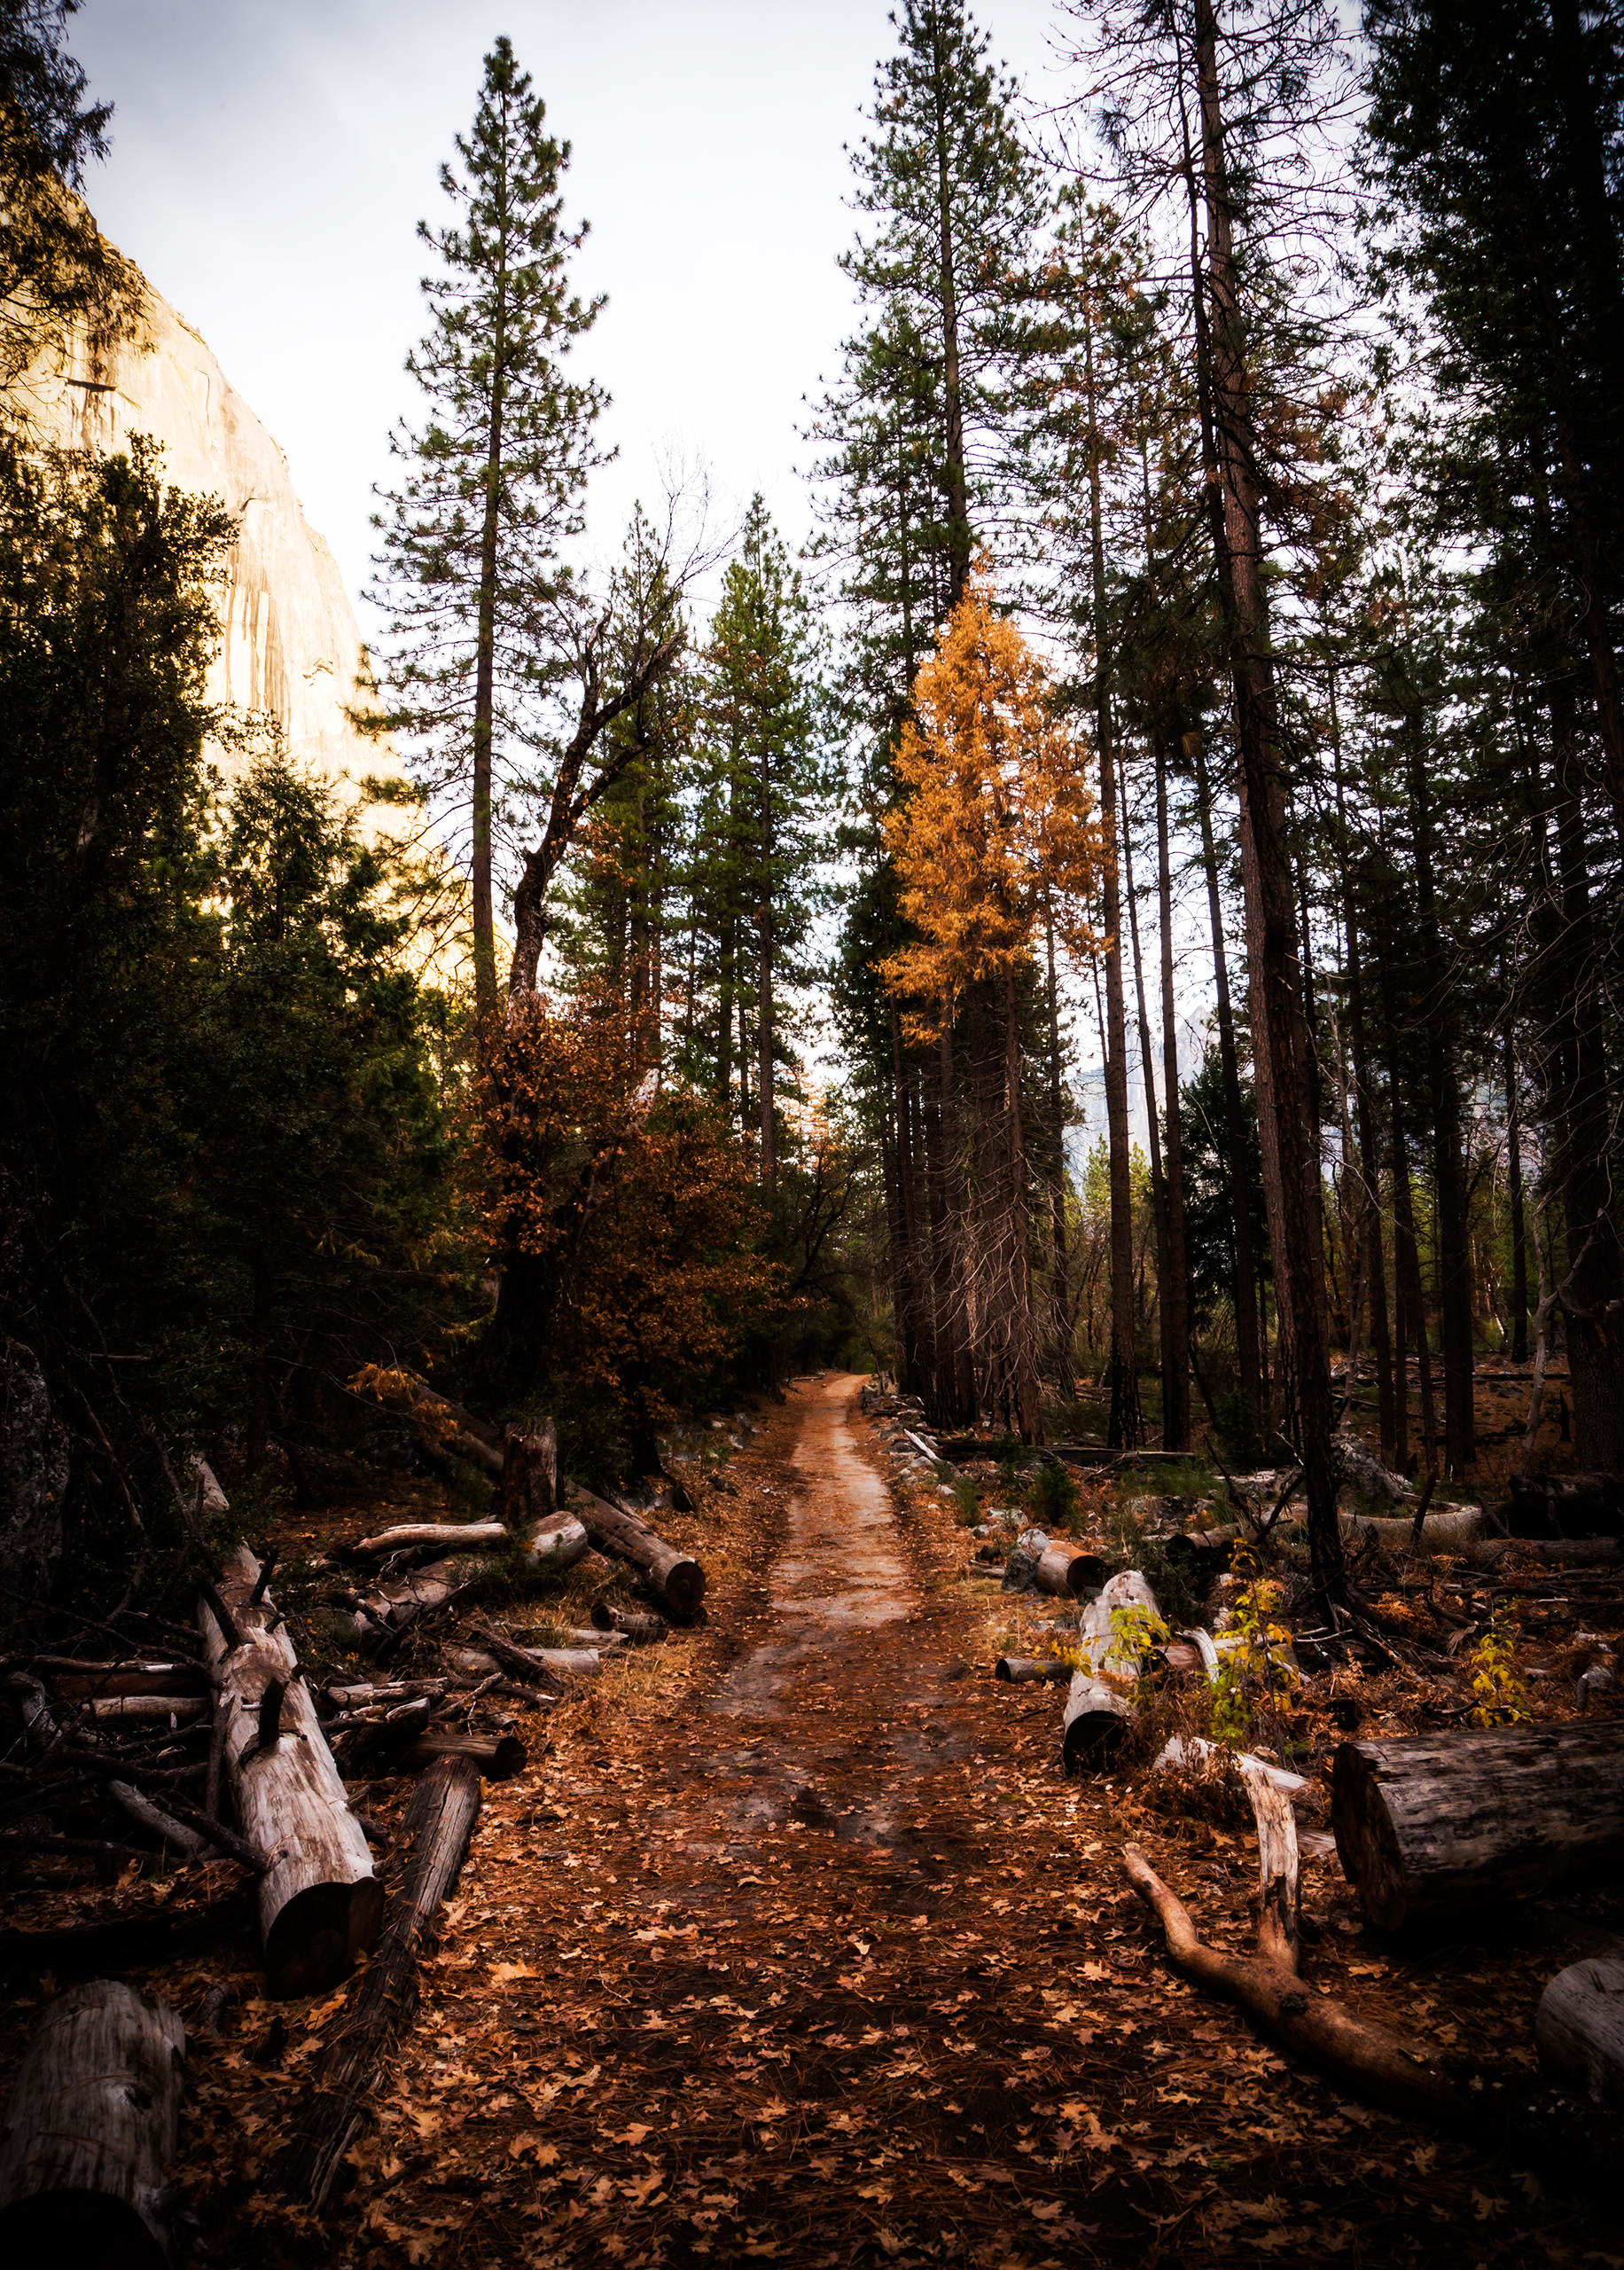
landscape, tree, nature, forest, path, pathway, rock, wilderness, light, plant, wood, road, trail, sunlight, leaf, environment, stream, hike, evergreen, autumn, park, season, conifer, trees, leaves, outdoors, woods, daylight, woodland, habitat, ecosystem, natural environment, woody plant, unpaved pathway, fallen trees